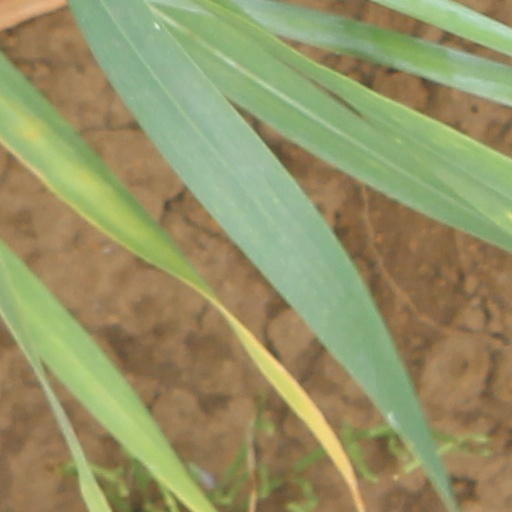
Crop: wheat